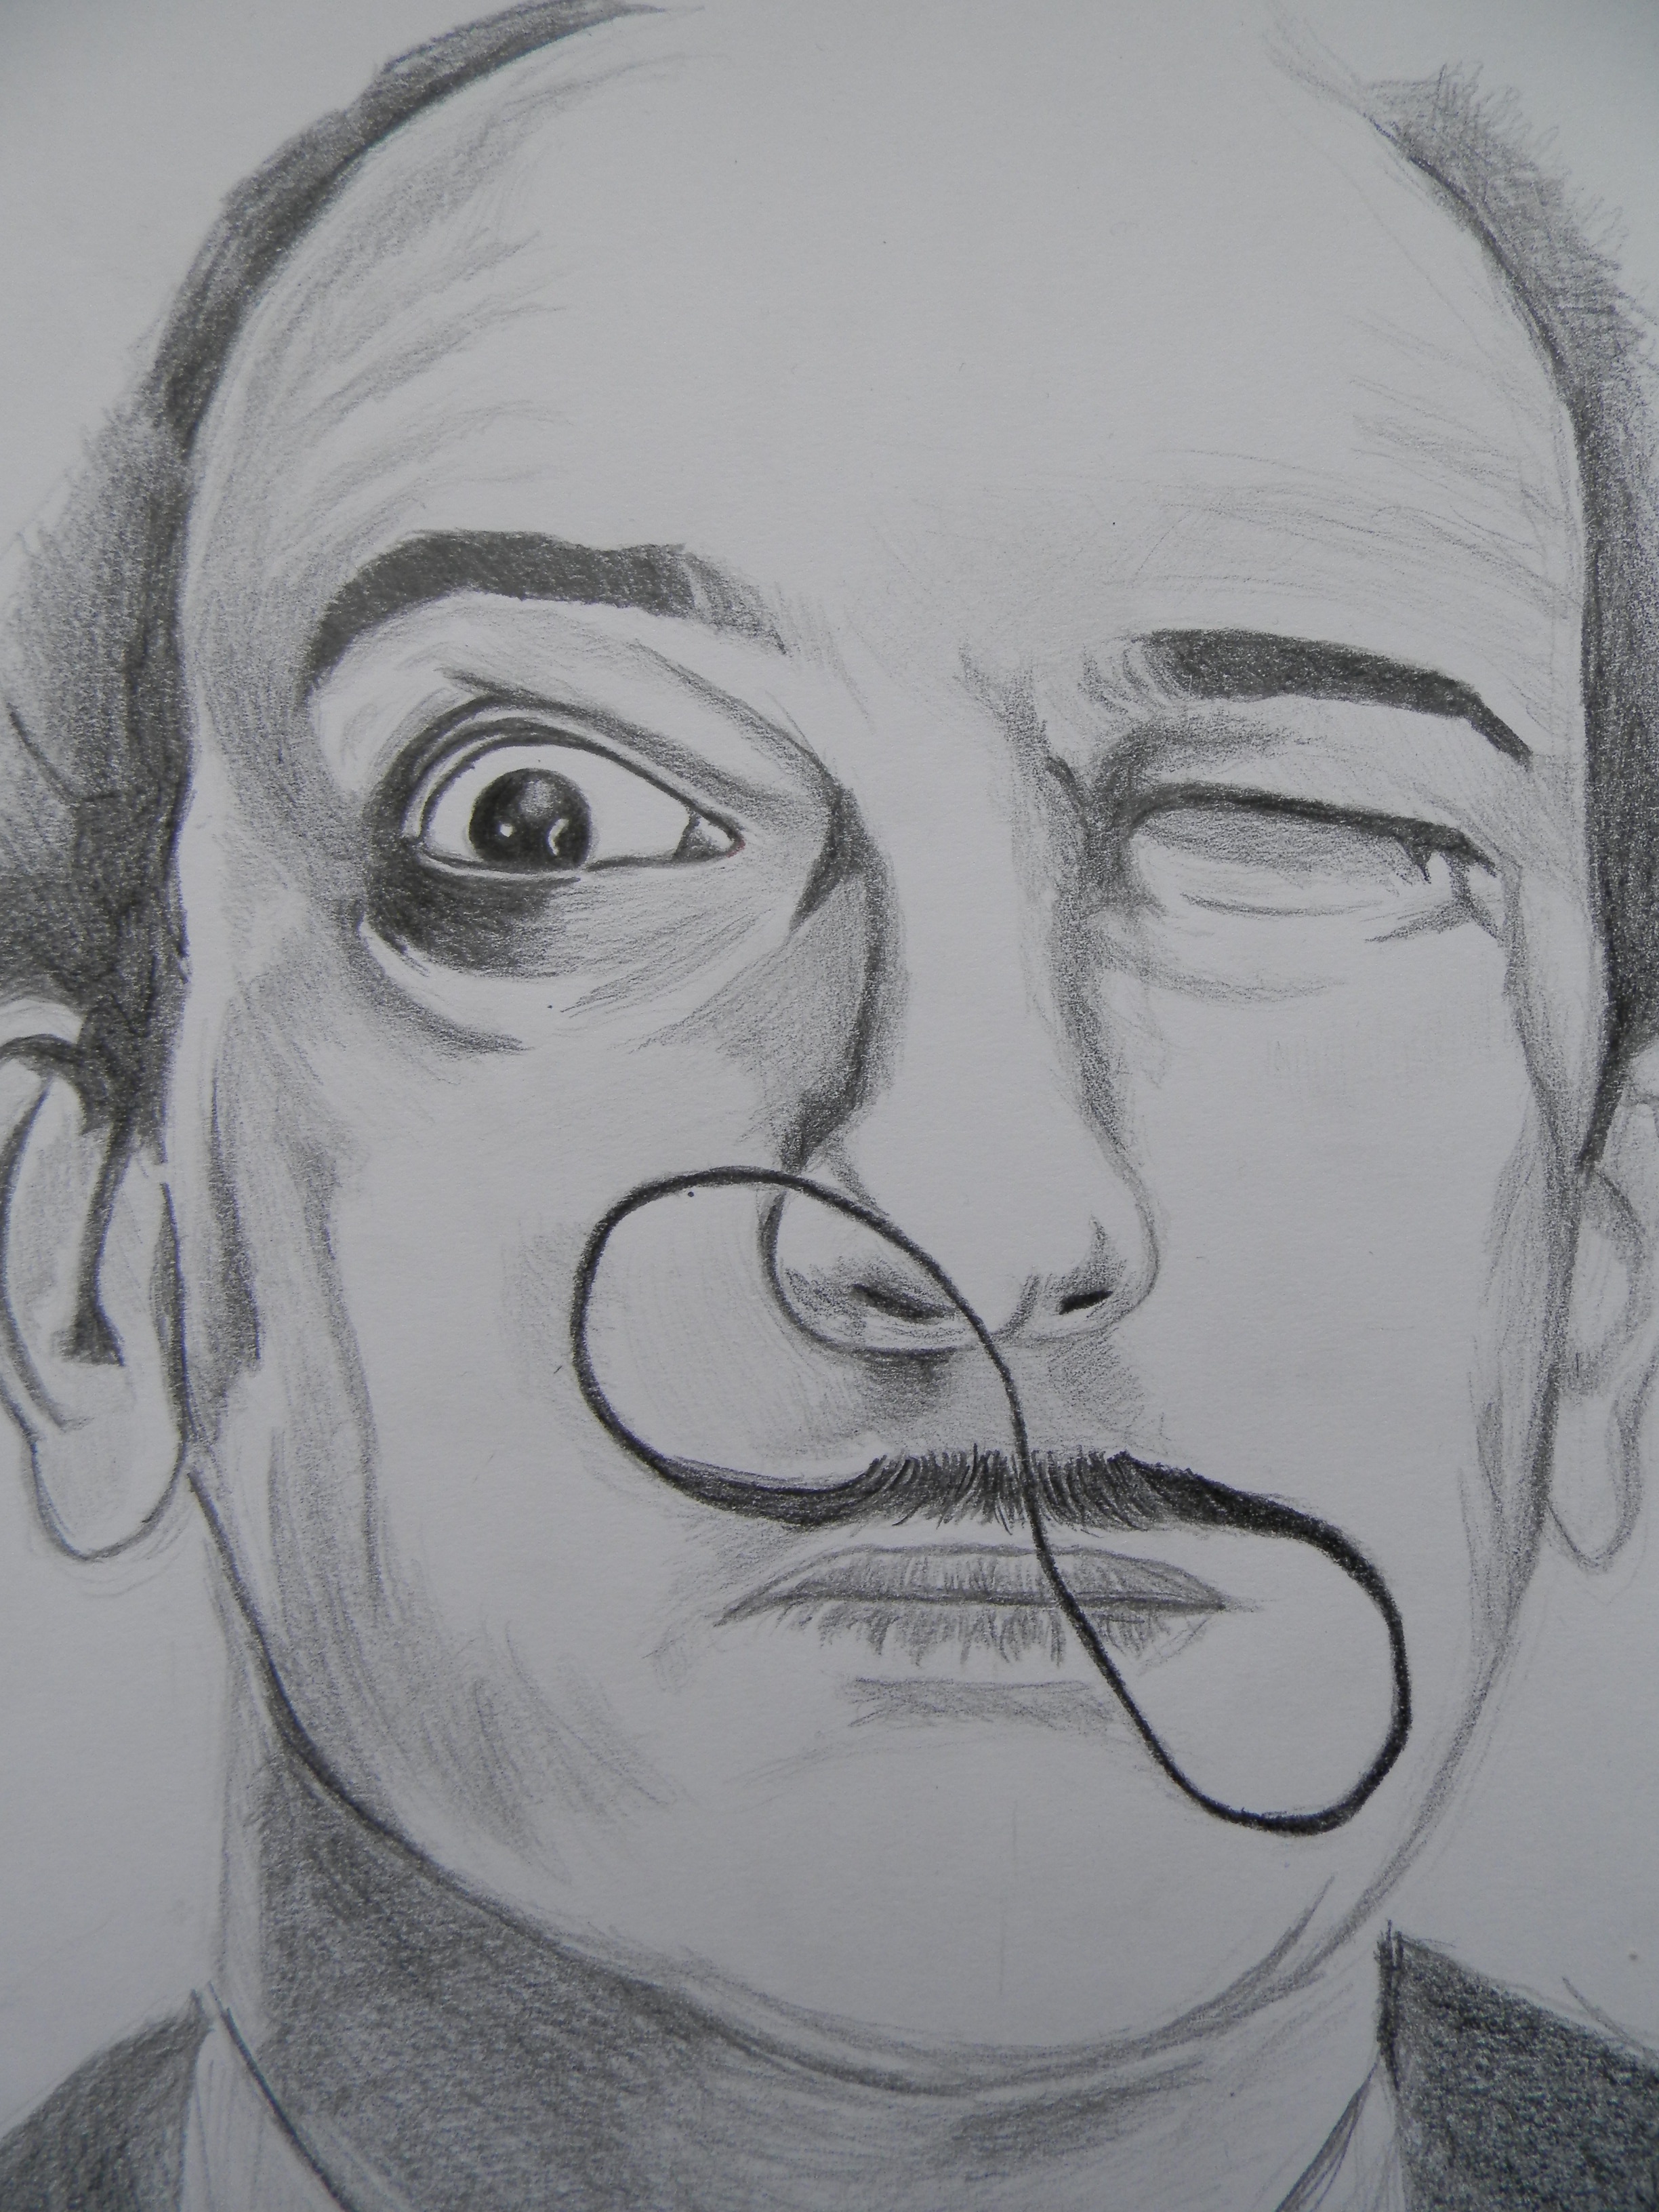
black and white, white, portrait, monochrome, artwork, face, nose, sketch, drawing, illustration, head, salvador dali, monochrome photography, figure drawing